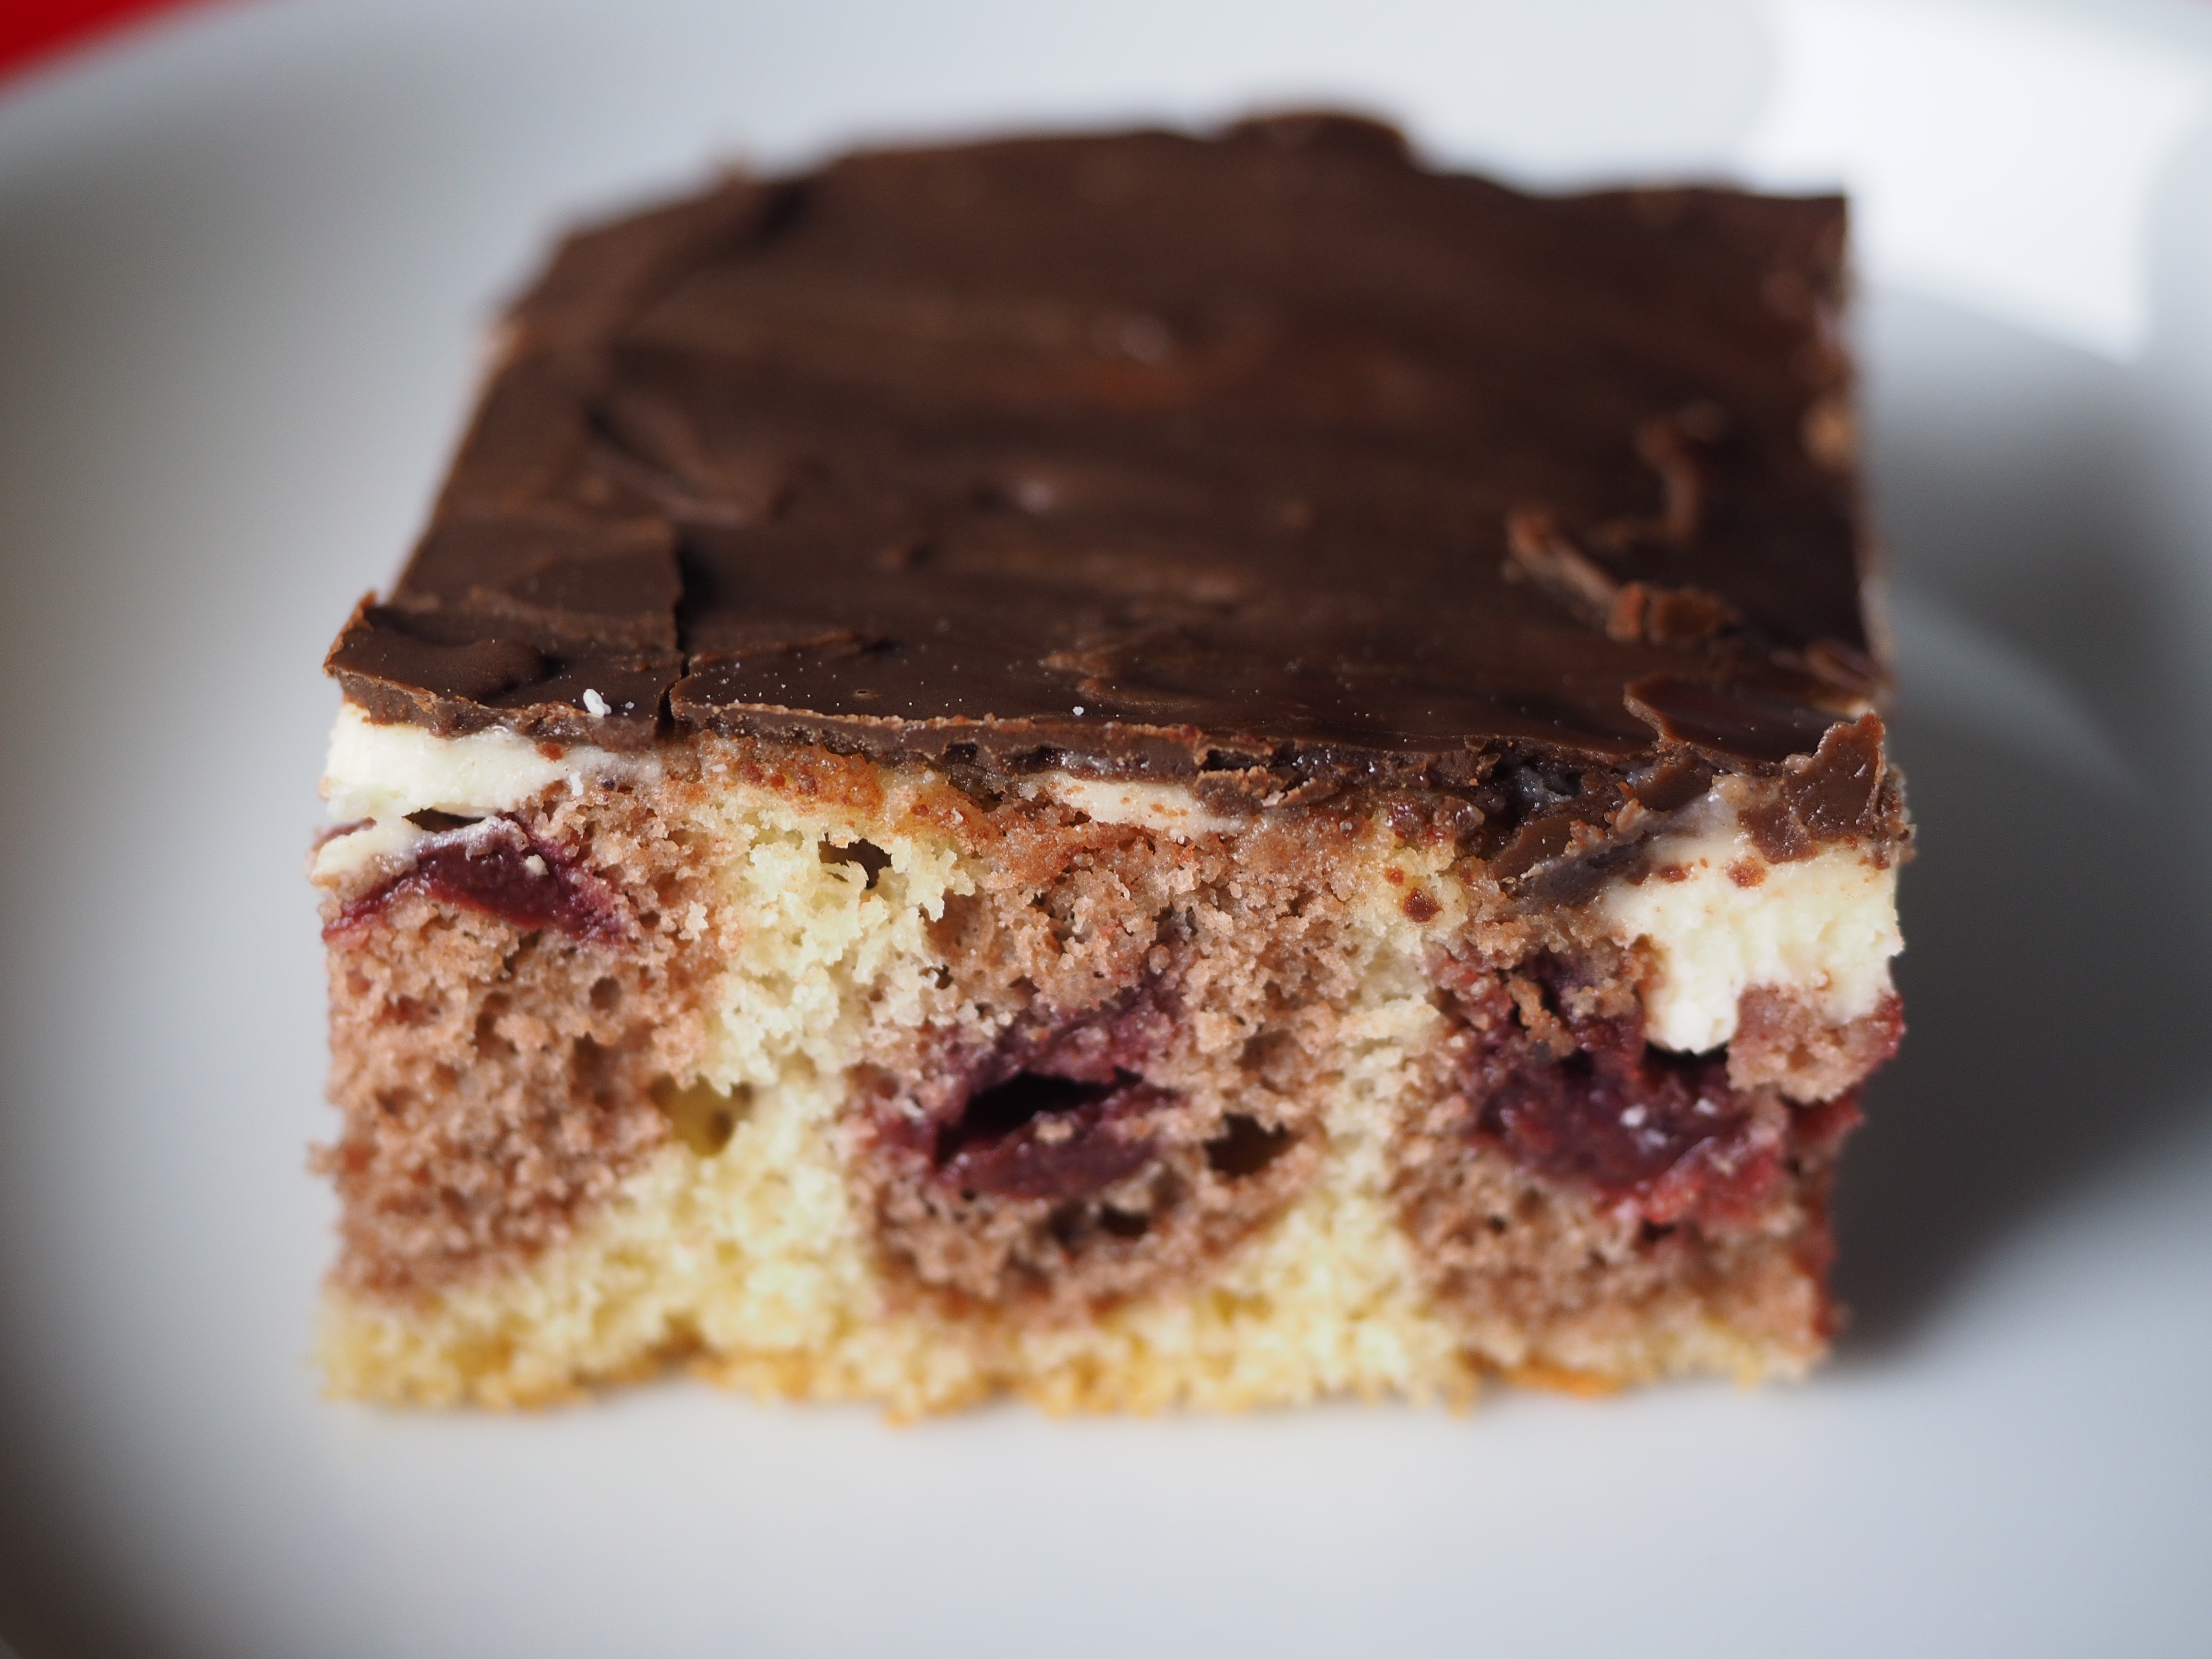
dish, food, produce, chocolate, baking, dessert, eat, delicious, cake, grate, bake, cherries, cheesecake, baked goods, flavor, donauwelle, buttercream, chocolate brownie